Russian Americans

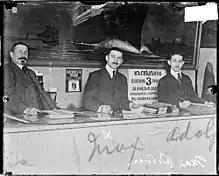
Russian-speaking bankers in Chicago, 1910s.

World War I dealt a heavy blow to Russia. Between 1914 and 1918, starvation and poverty increased in all parts of Russian society, and soon many Russians questioned the War's purpose and the government's competency. The war intensified anti-Semitic sentiment. Jews were accused of disloyalty and expelled from areas in and near war zones. Furthermore, much of the fighting between Russia, and Austria and Germany took place in Western Russia in the Jewish Pale of Settlement. World War I uprooted half a million Russian Jews. Because of the upheavals of World War I, immigration dwindled between 1914 and 1917. But after the war, hundreds of thousands of Jews began leaving Europe and Russia again for the US, modern-day Israel and other countries where they hoped to start a new life.